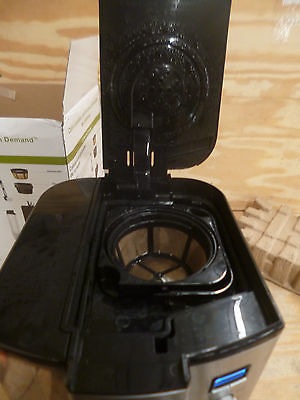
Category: coffee maker